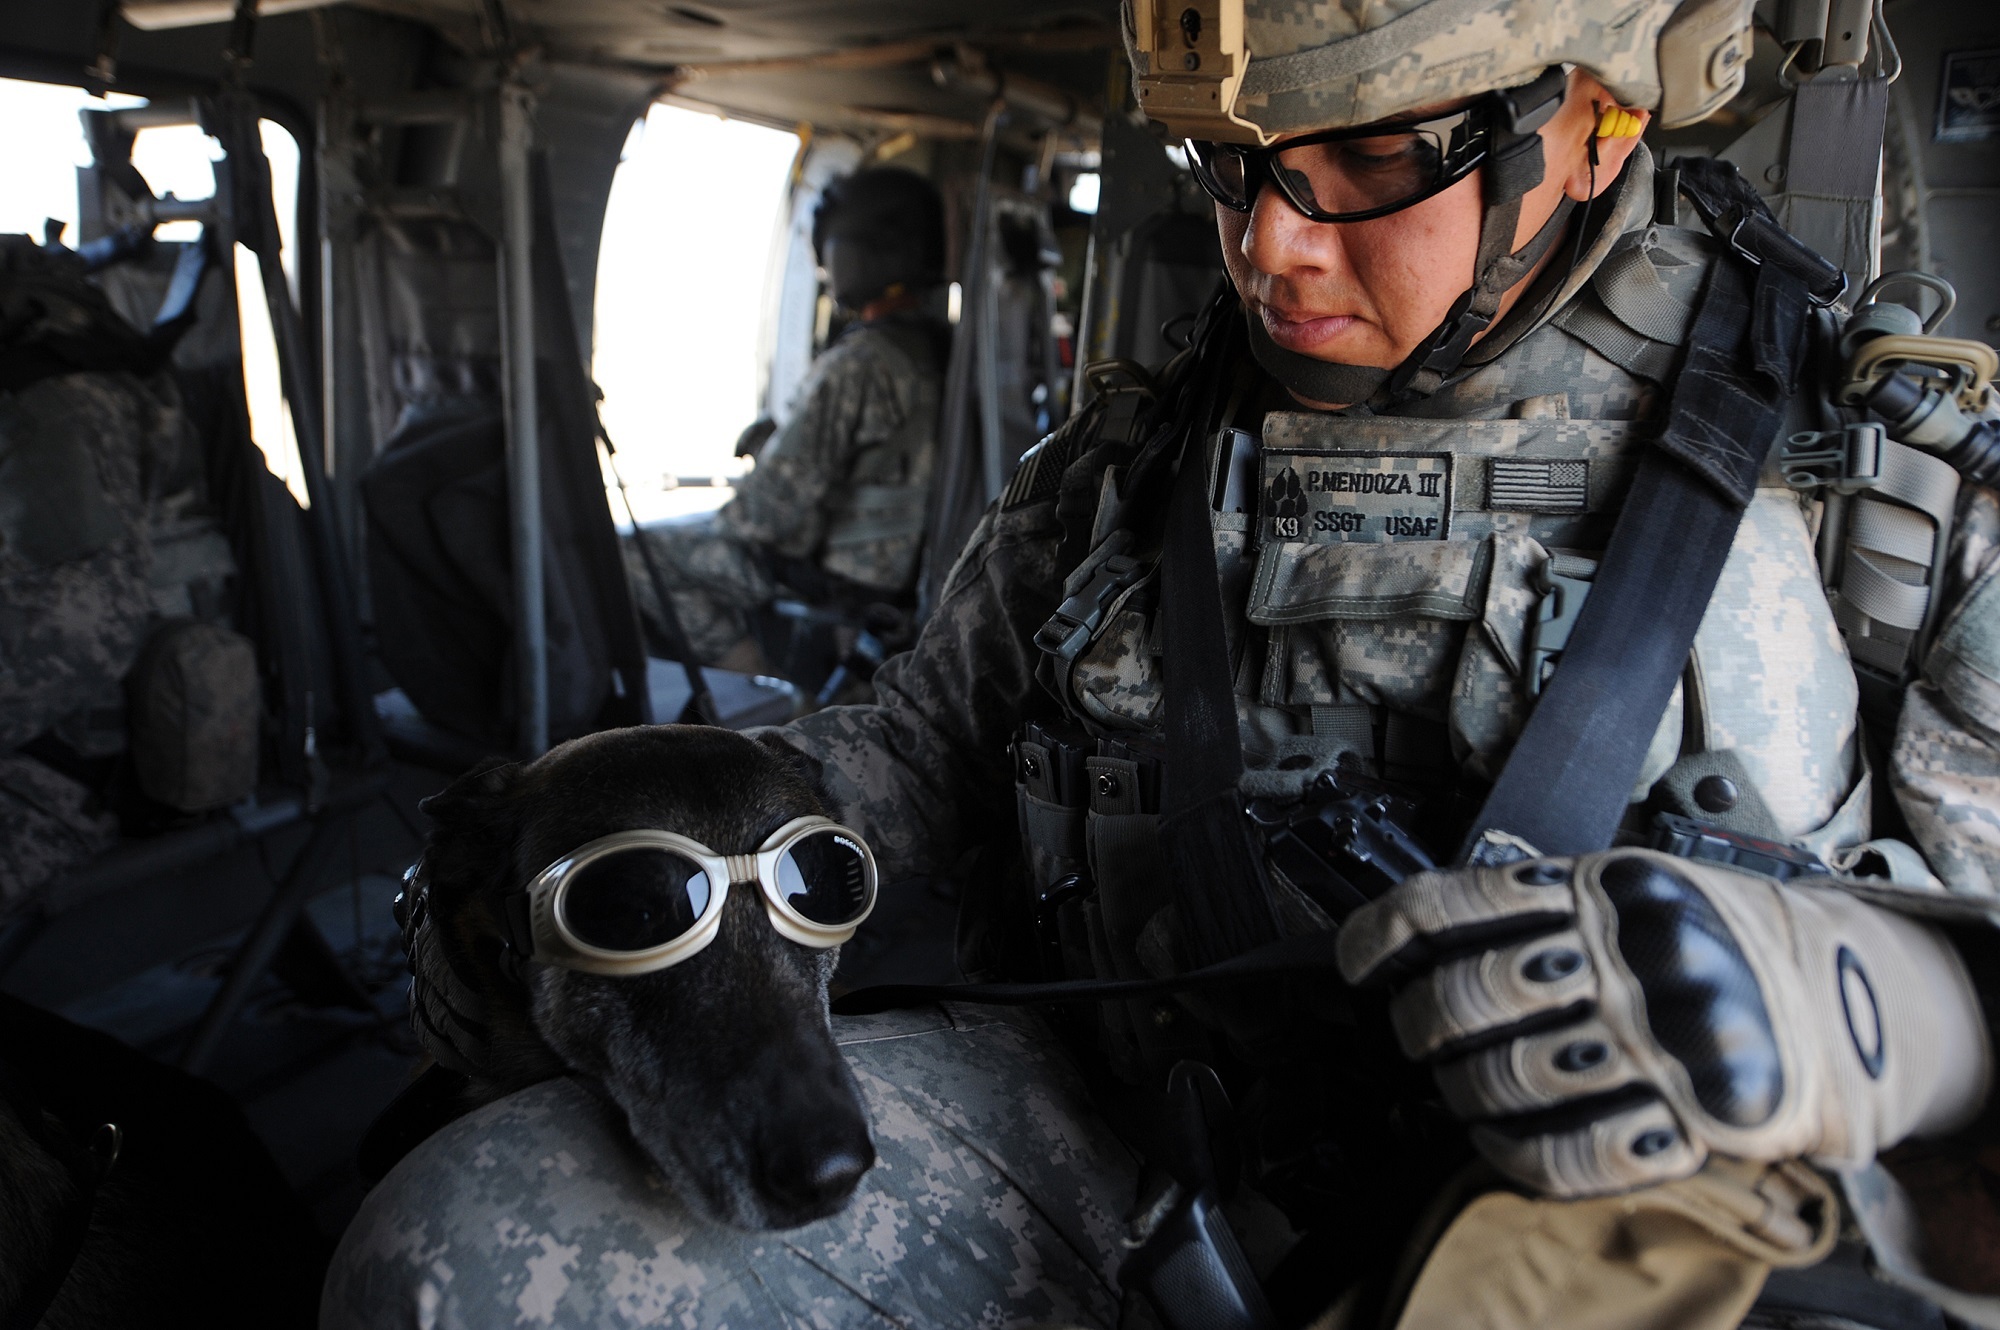
working, person, dog, cute, canine, flying, aircraft, military, portrait, soldier, sitting, profession, glasses, goggles, funny, service, trained